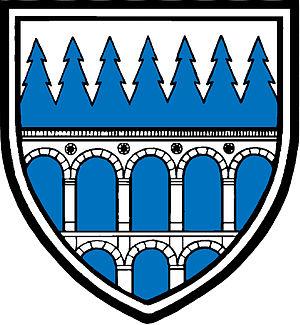
Semmering est une commune autrichienne du district de Neunkirchen en Basse-Autriche. La station touristique est située au sommet du col du Semmering juste à côté de la ligne de chemin de fer de Semmering.